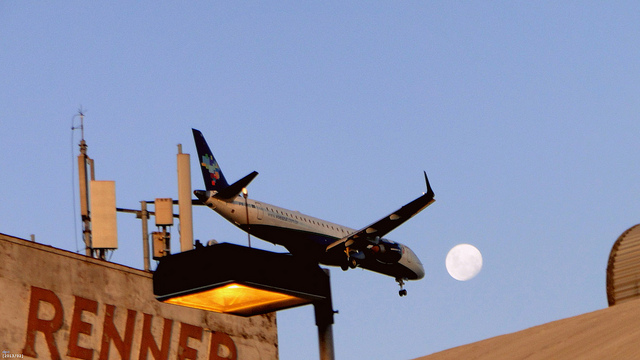
user: Given an image and a question. Answer the question in a short answer. Question: What powers the plane? Short Answer:
assistant: fuel